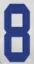
Number: 8